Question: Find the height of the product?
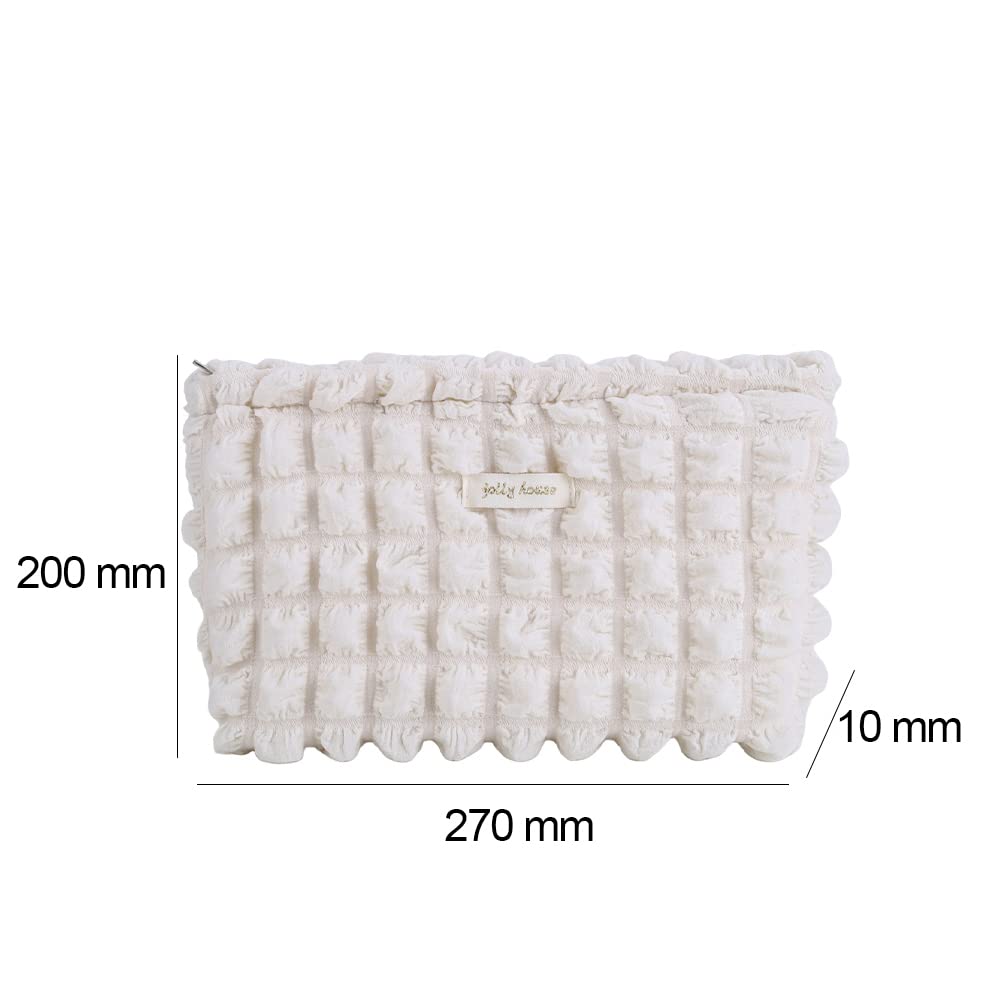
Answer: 200.0 millimetre